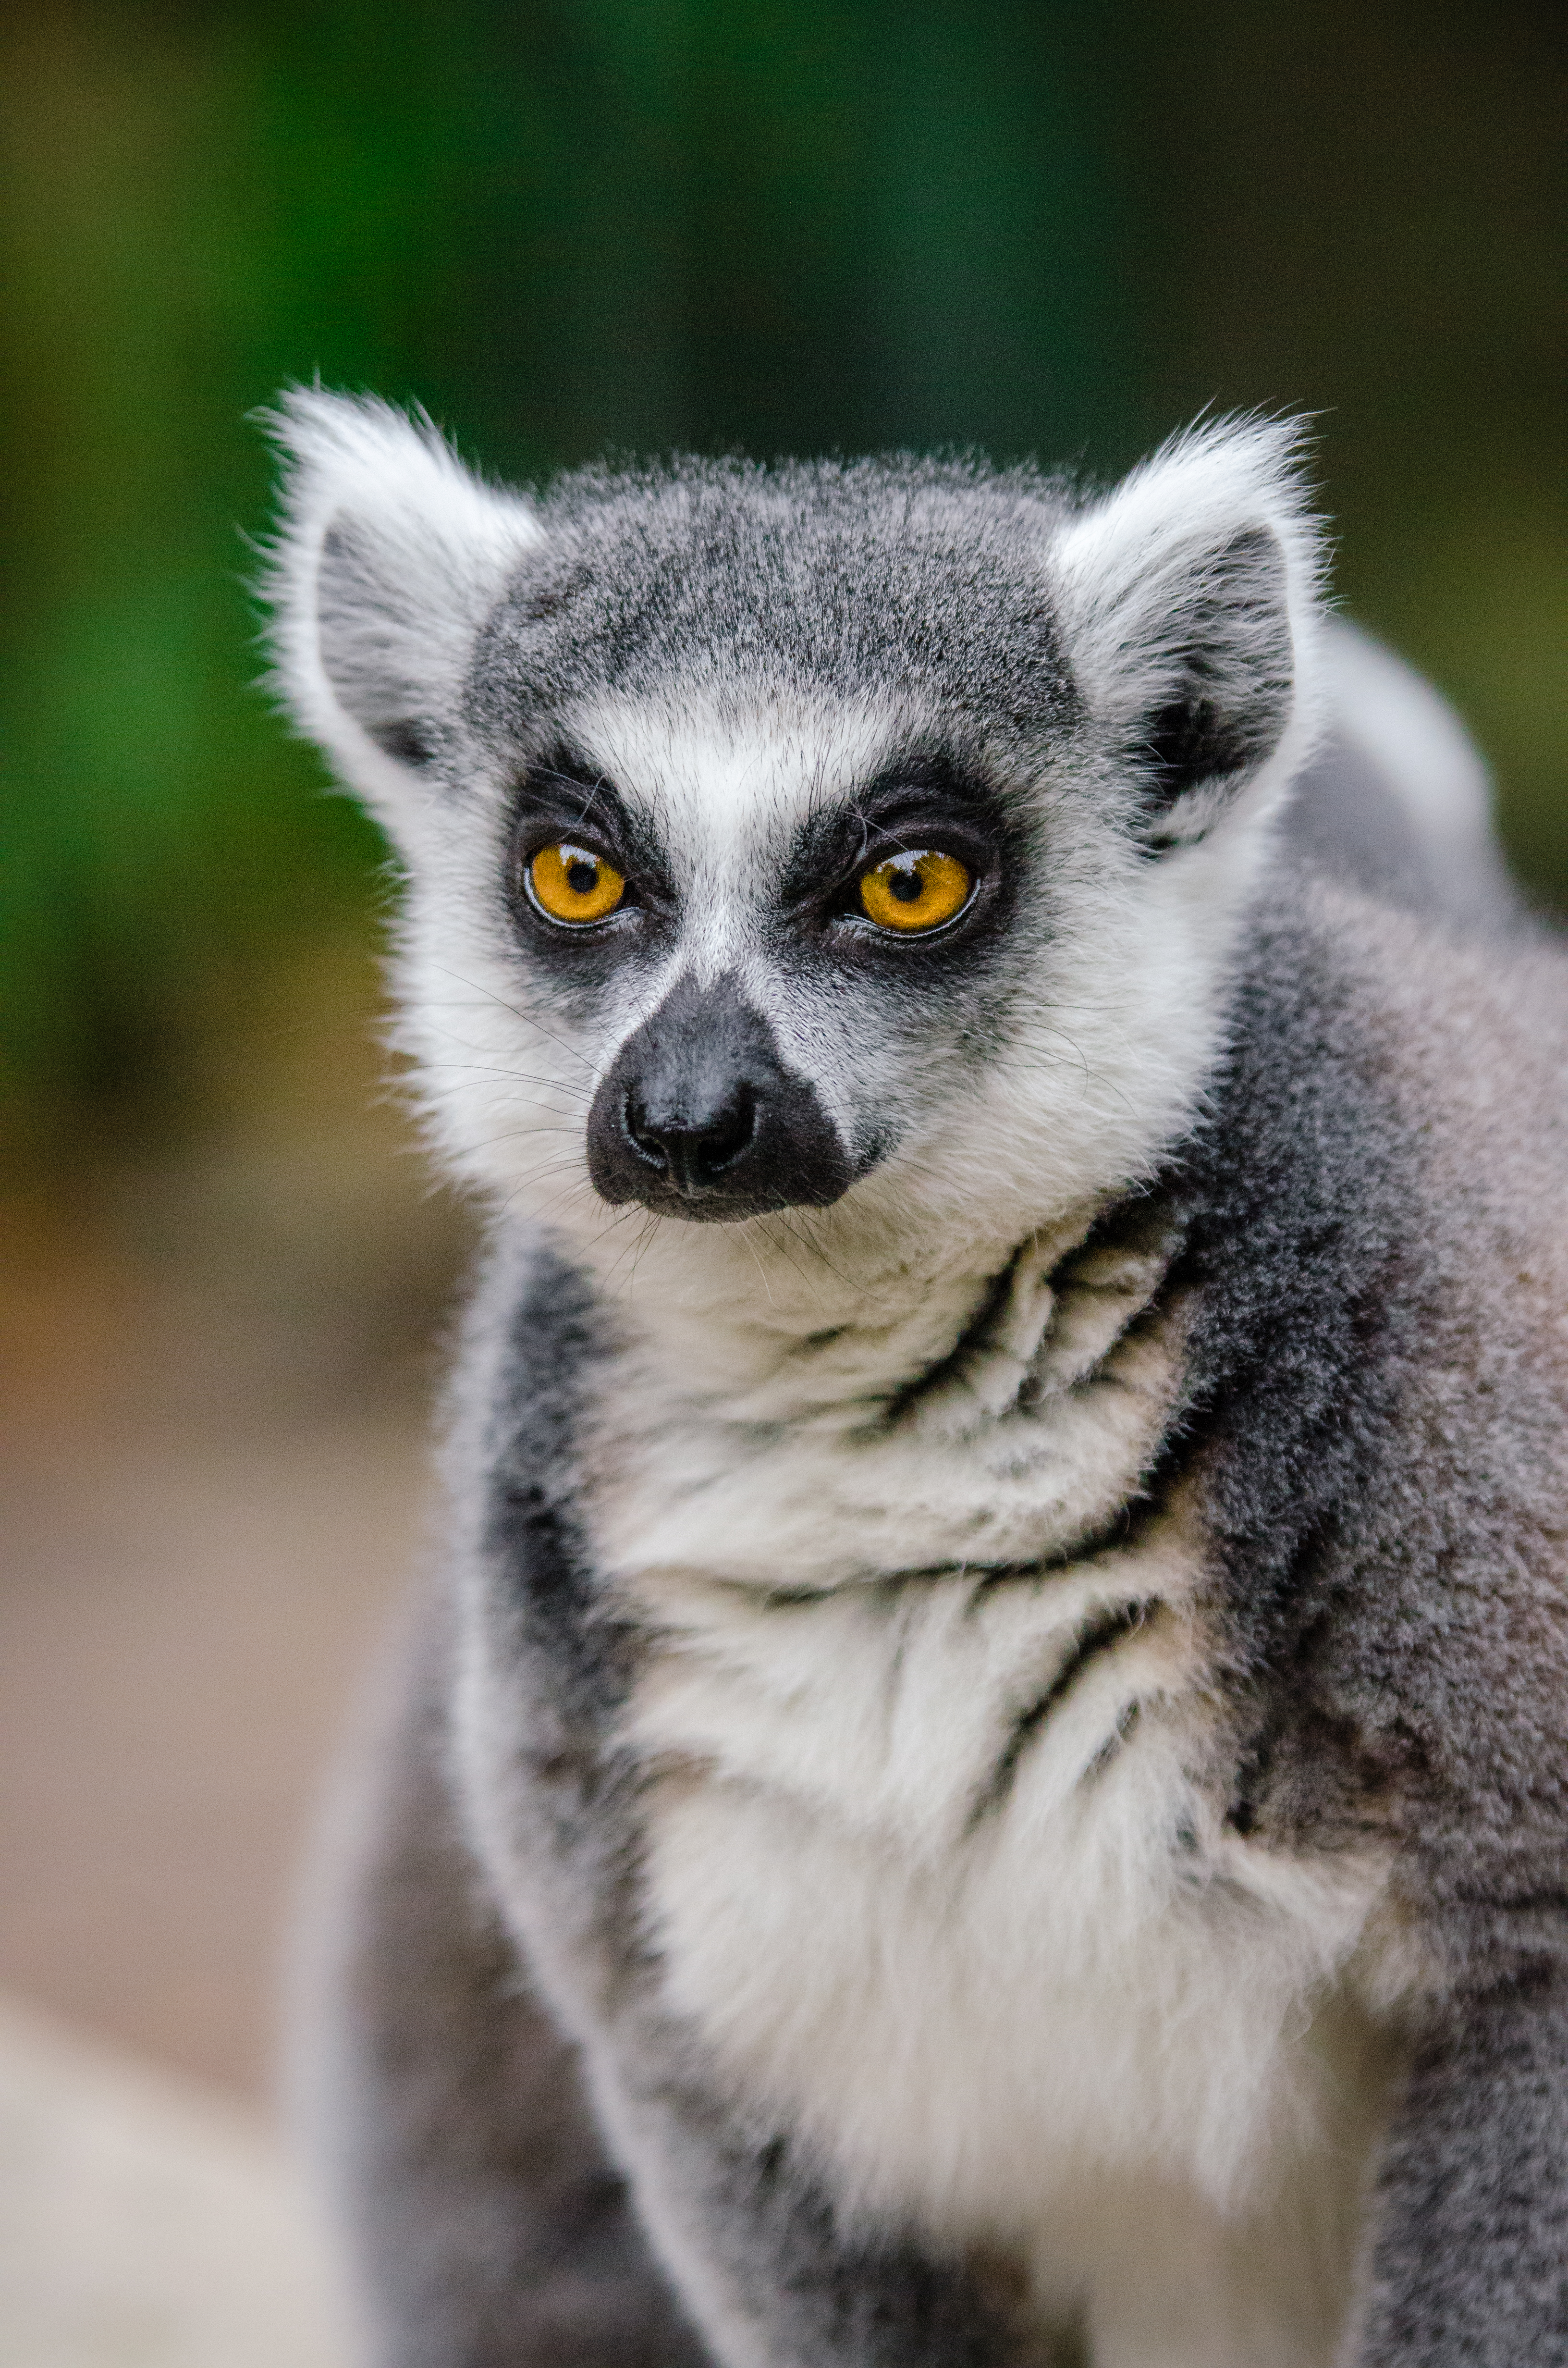
wildlife, mammal, fauna, primate, close up, vertebrate, lemur